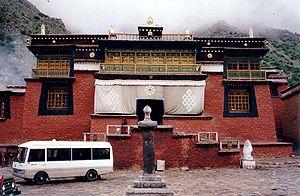
Le monastère de Tsourphou, ou encore Tsurphu de Tölung tibétain : སཊོད་ལུང་མཊཤུར་ཕུ༑, Wylie : sTod lung mTshur phu, pinyin tibétain : Tolung Tsurpu, THL : tö lung tsur pu, est un monastère kagyupa, siège du Karmapa, situé dans le comté de Tolung Dechen dans la ville-préfecture de Lhassa, à 70 km à l'ouest de son centre urbain, à une altitude de 4 267 mètres.